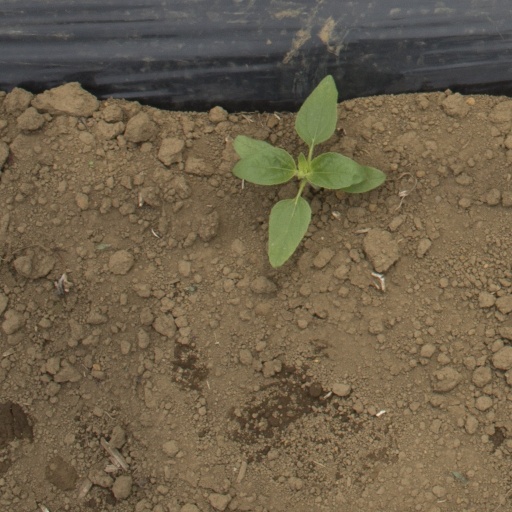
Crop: Jerusalem artichoke